History of Lae

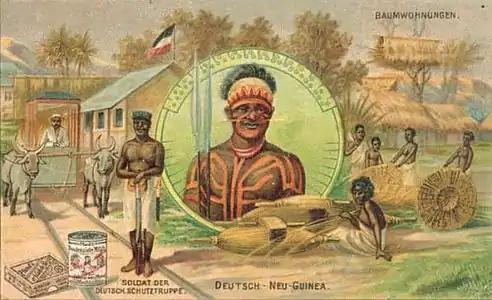
Postcards depicted romanticised images of natives and exotic locales, such as this early 20th century card of the German colonial territory in New Guinea.

The German effort included the first commercial endeavours in the 1850s and 1860s in West Africa, East Africa, the Samoan Islands and the unexplored north-east quarter of New Guinea with adjacent islands later Kaiser-Wilhelmsland and the Bismarck Archipelago. German traders and merchants began to establish themselves in the African Cameroon delta and the mainland coast across from Zanzibar. The West and East Africa firms at Apia and the settlements of Finschhafen, Simpsonhafen and the islands Neu-Pommern and Neu-Mecklenburg, trading companies newly fortified with credit began expansion into coastal landholding.